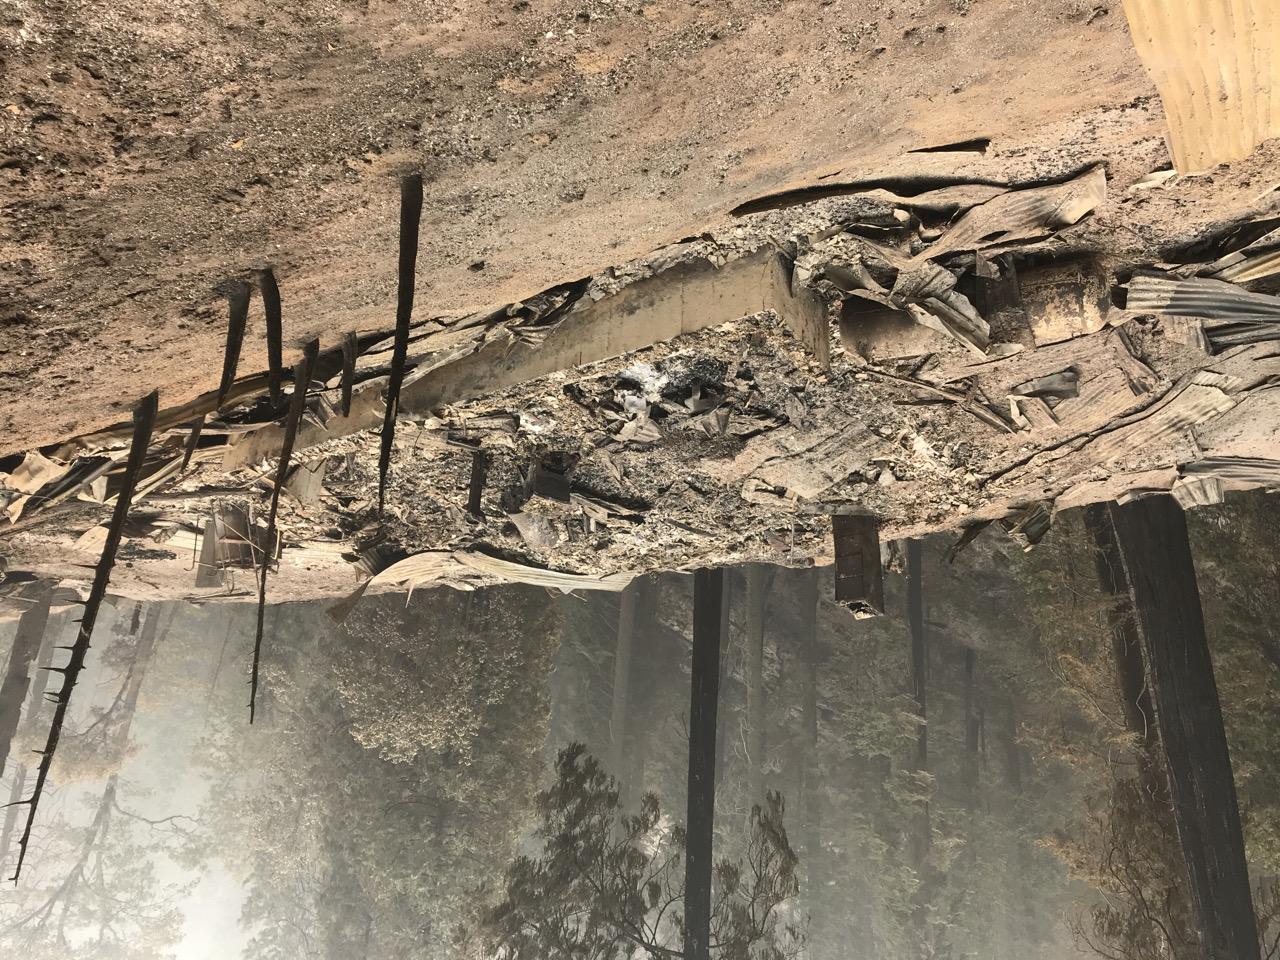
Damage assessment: destroyed